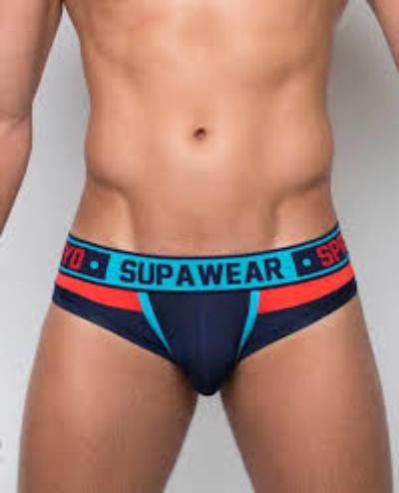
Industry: Clothes